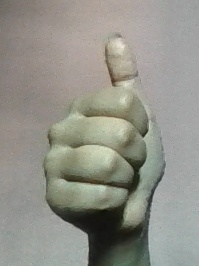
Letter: aleff